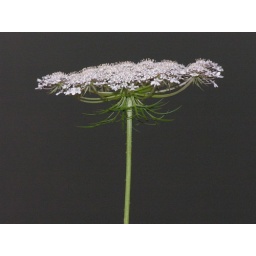
Macro of profile of white flower on side of the road at the opening of the Gorge in Washington